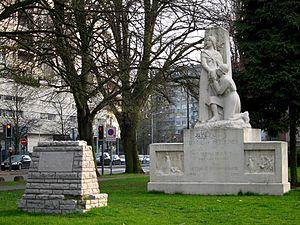
Monument à Louise de Bettignies à Lille (Nord).
Louise Marie Henriette Jeanne de Bettignies, née le 15 juillet 1880 à Saint-Amand-les-Eaux, morte le 27 septembre 1918 à Cologne, est un agent secret français qui espionna, sous le pseudonyme d’Alice Dubois, pour le compte de l’armée britannique durant la Première Guerre mondiale.
Lille, ville agrandie en 1858, s'est couverte de statues à la fin du XIXᵉ siècle et au début du XXᵉ siècle.